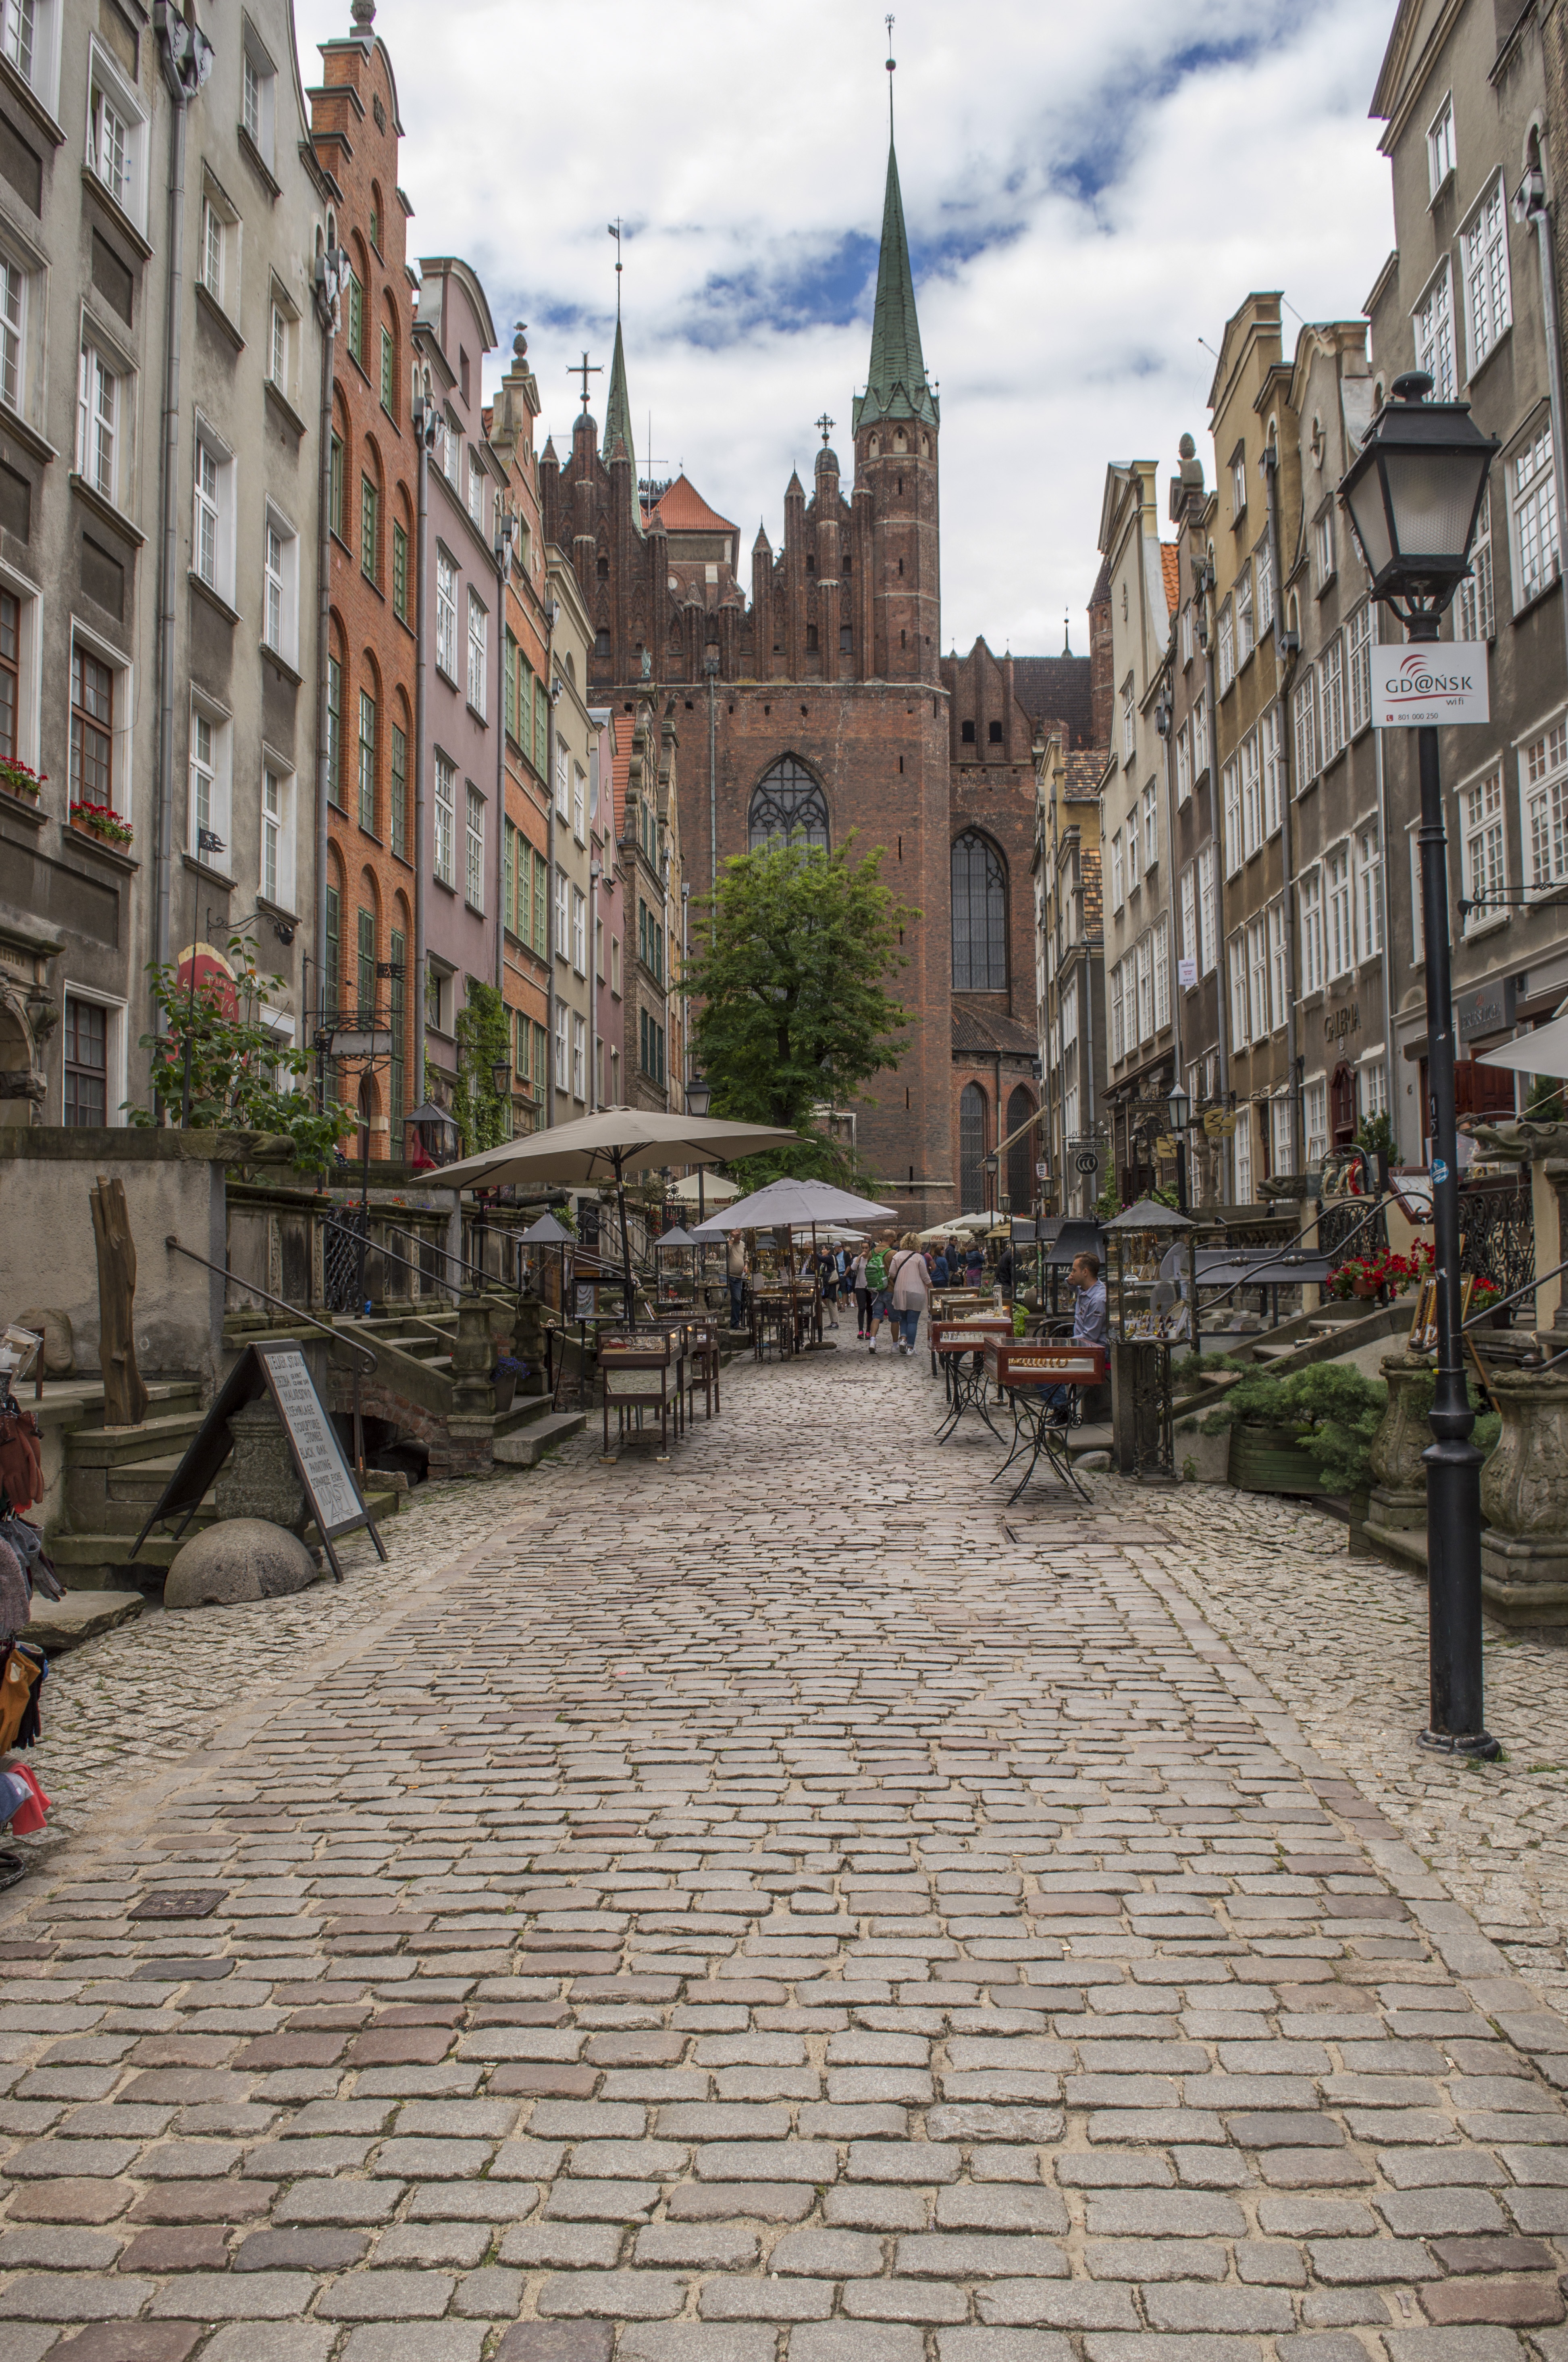
architecture, road, street, sidewalk, town, alley, cobblestone, city, wall, canal, walkway, cityscape, europe, plaza, scenery, waterway, courtyard, infrastructure, poland, town square, neighbourhood, gdansk, road surface, residential area, human settlement